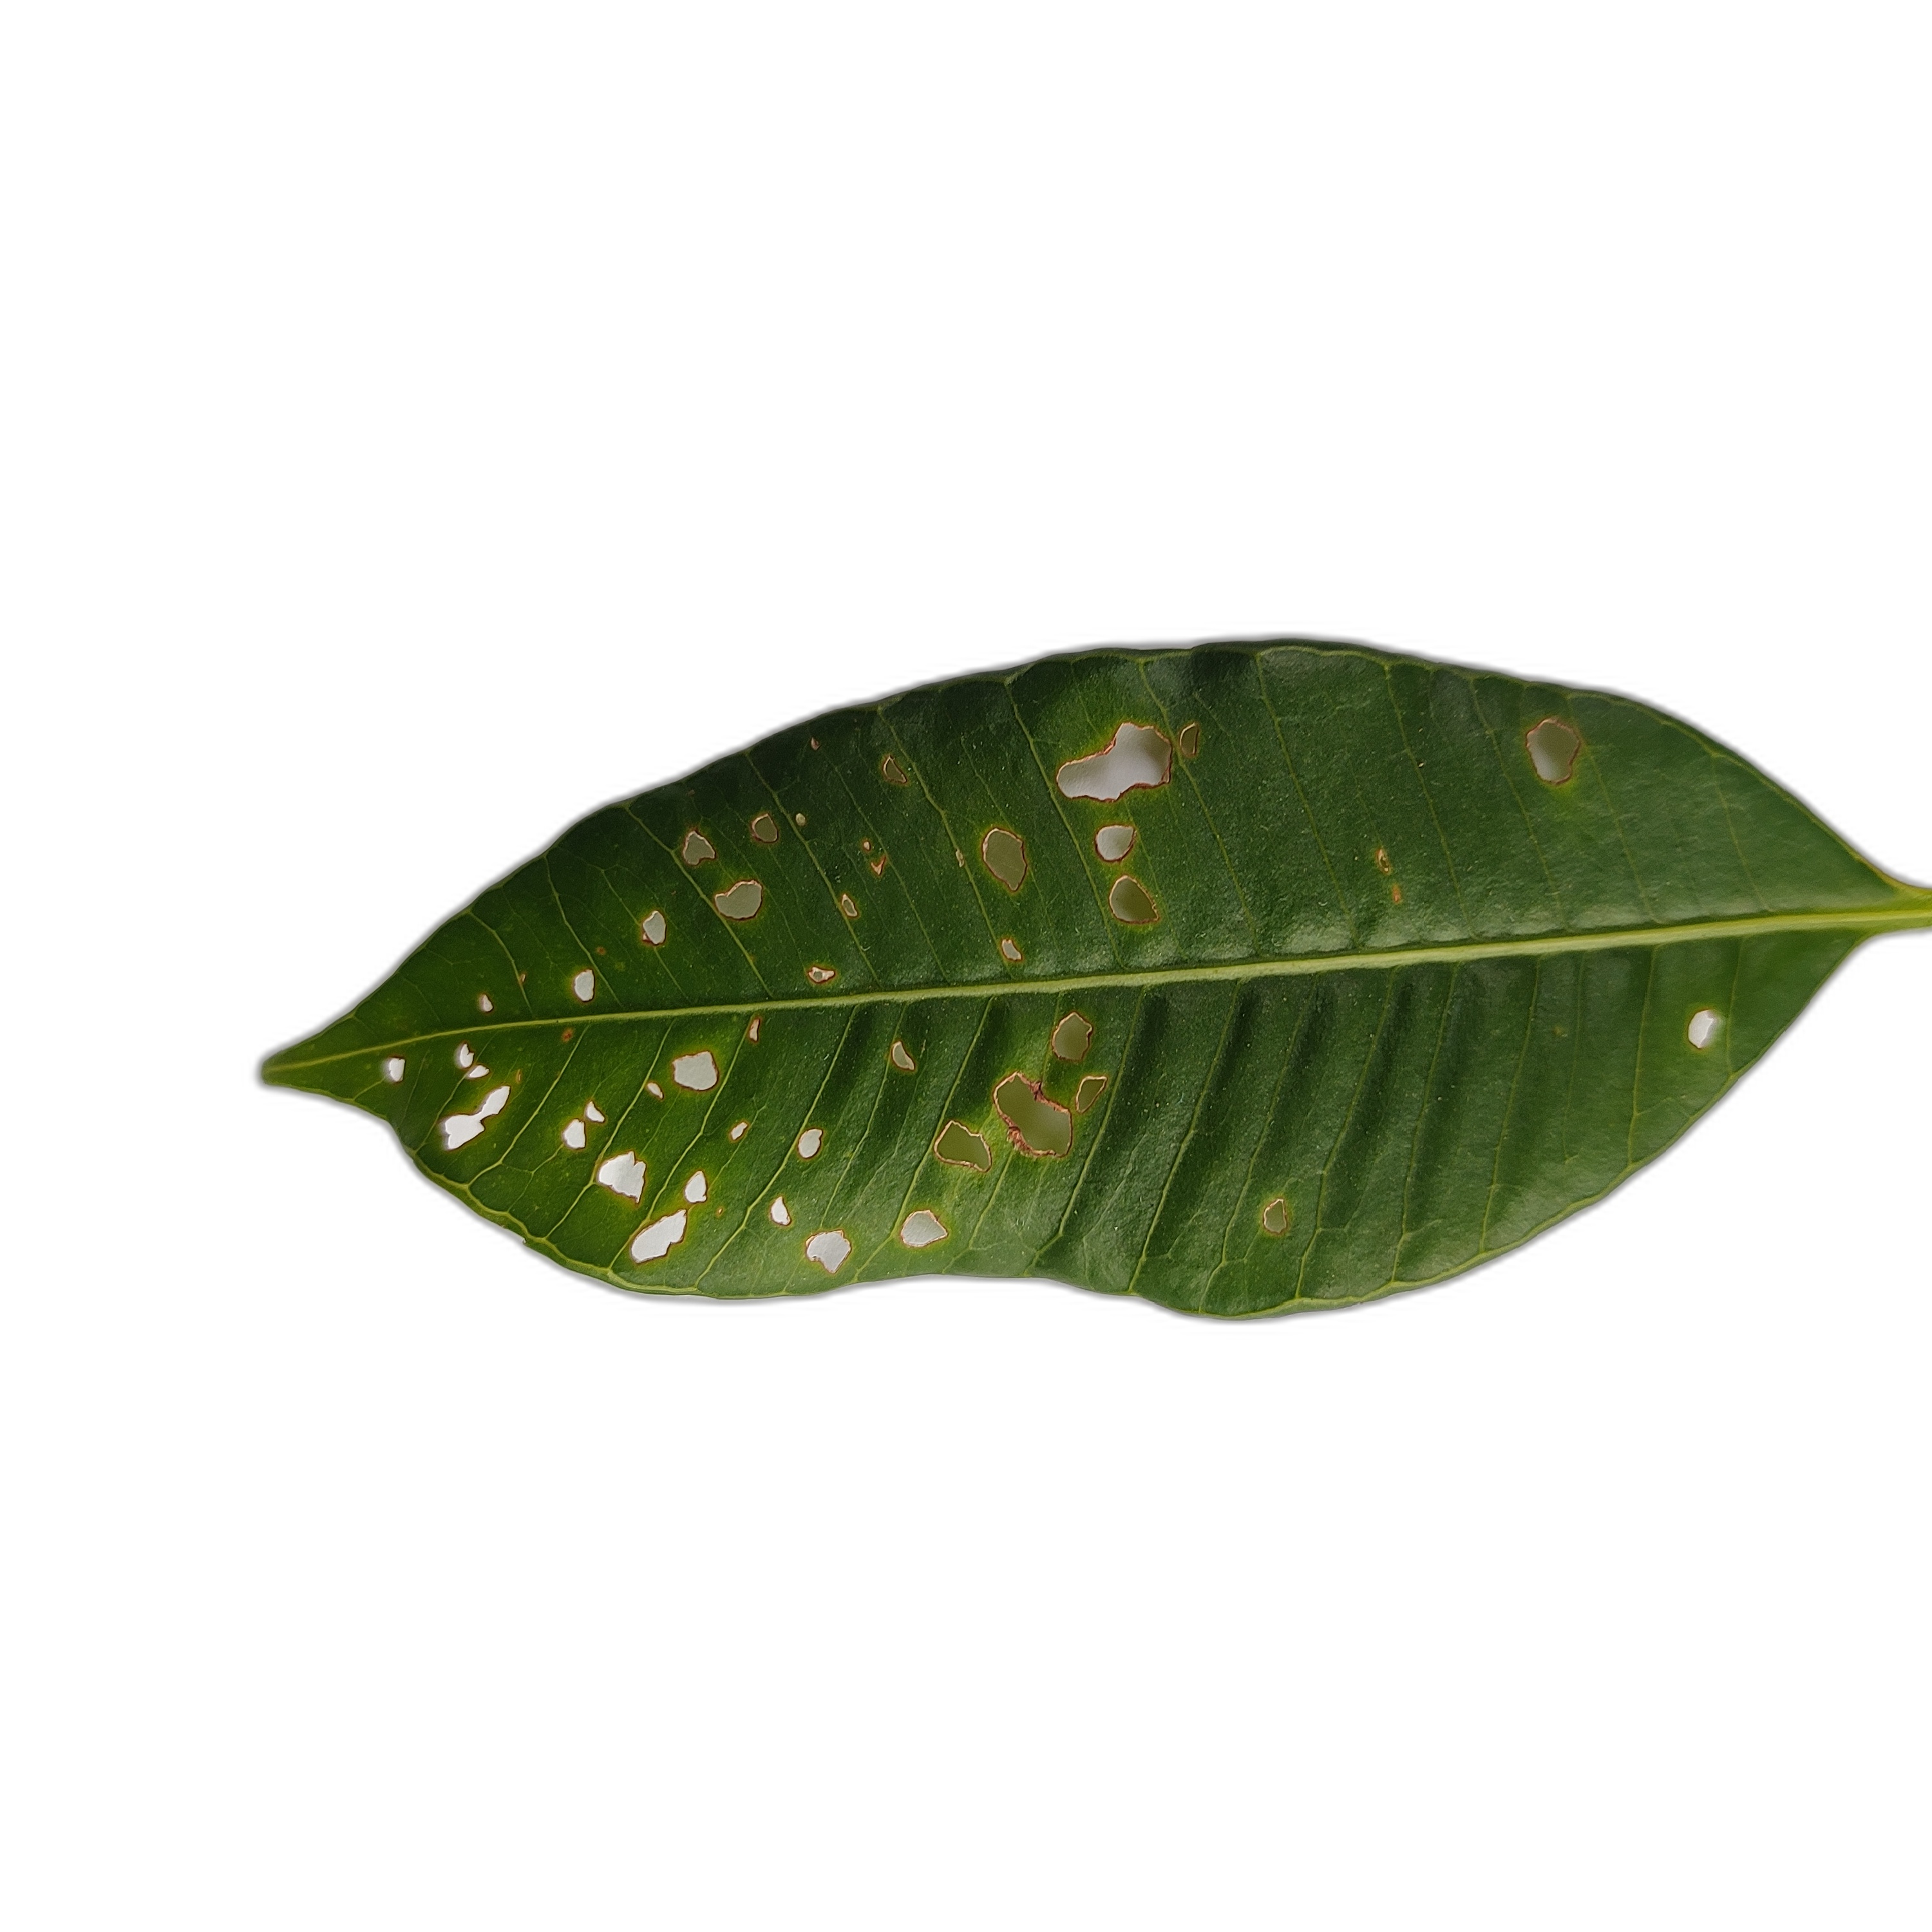
Label: not_healthy